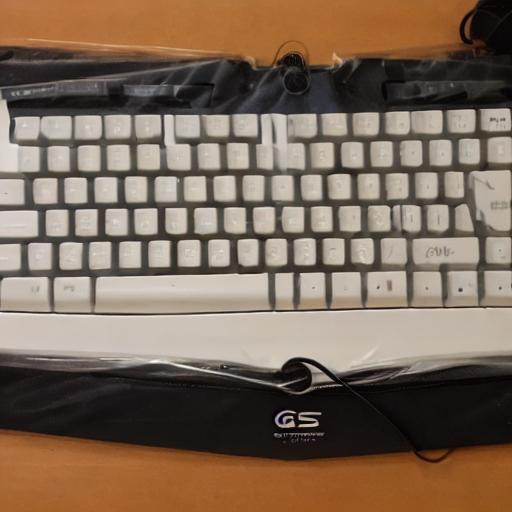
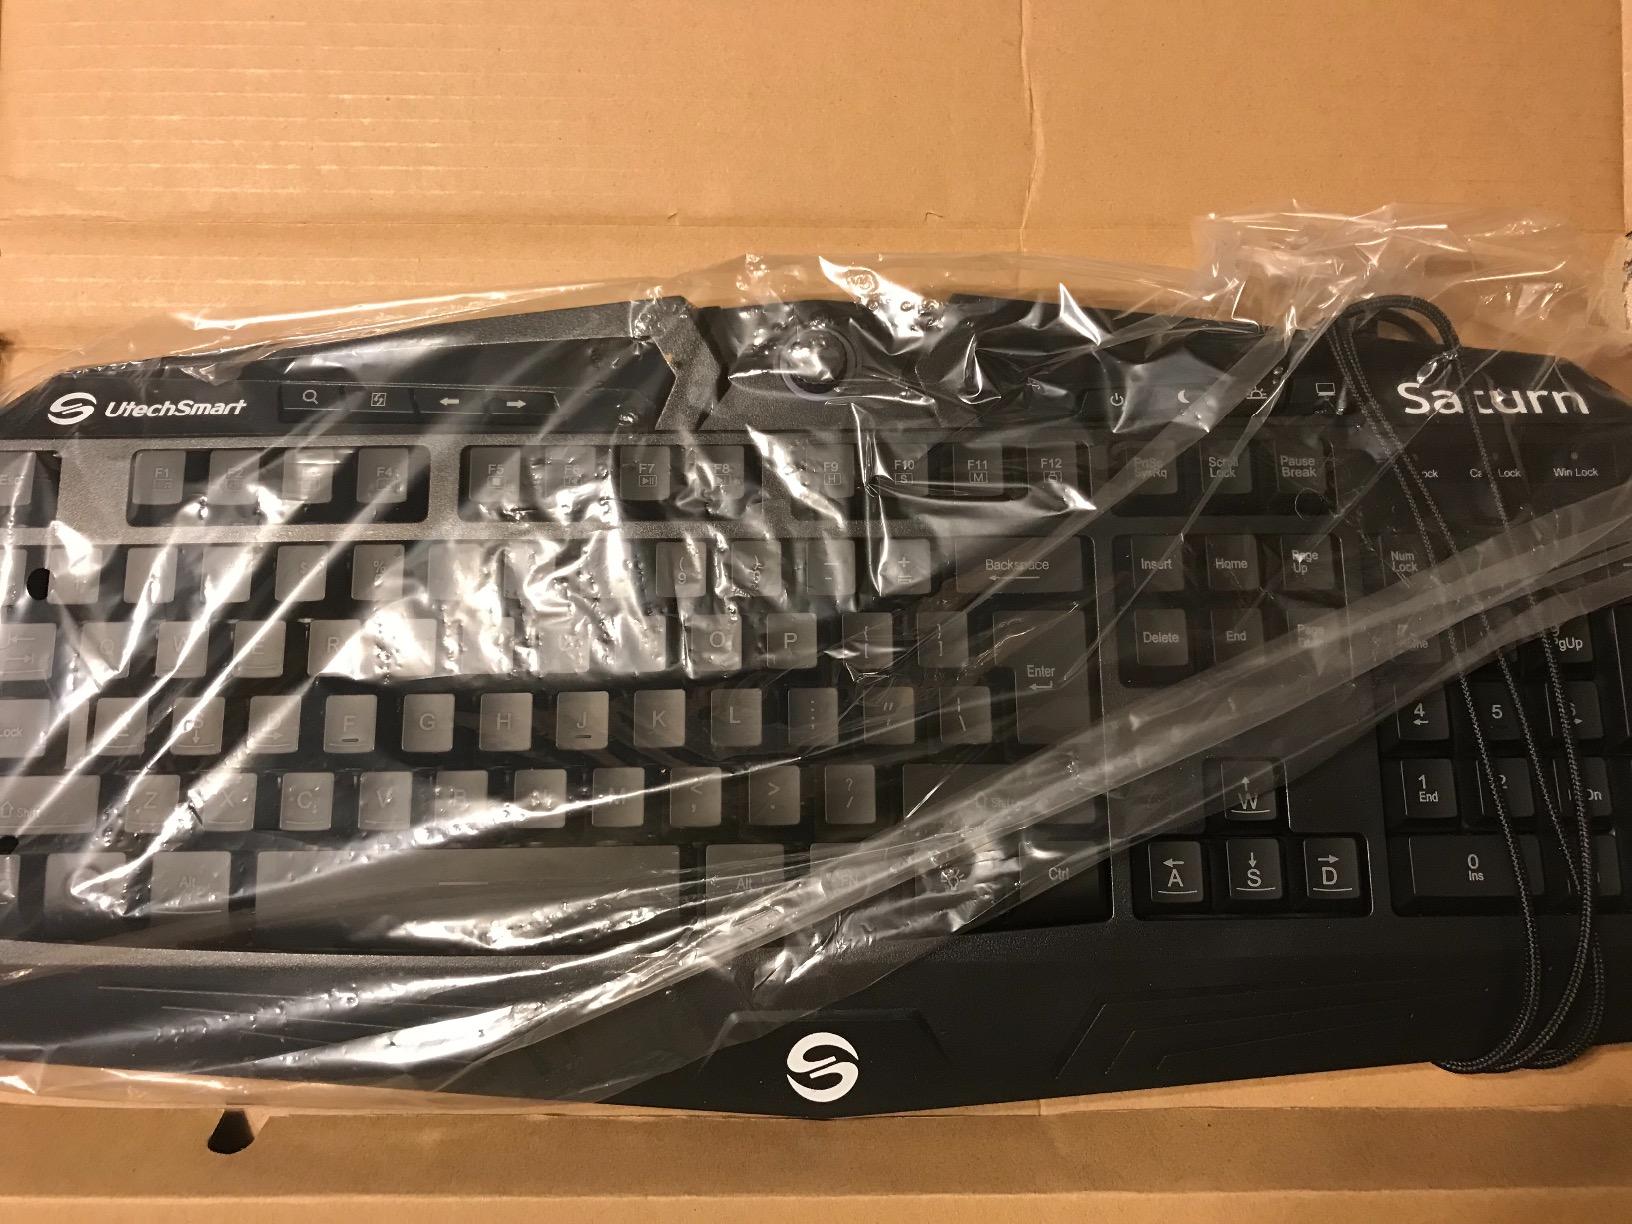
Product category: keyboard
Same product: no